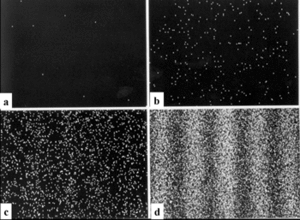
En physique, la dualité onde-corpuscule est un principe selon lequel tous les objets physiques peuvent présenter parfois des propriétés d'ondes et parfois des propriétés de corpuscules. La manifestation de ces propriétés ne dépend pas seulement de l'objet étudié isolément, mais aussi de tout l'appareillage de mesure utilisé. Ce concept fait partie des fondements de la mécanique quantique. Le cas d'école est celui de la lumière, qui présente deux aspects complémentaires selon les conditions d'expérience : elle apparait soit ondulatoire, d’où le concept de longueur d’onde, soit corpusculaire, d'où le concept de photons.
L'expérience d’Afshar est une expérience de mécanique quantique visant à montrer qu'on peut outrepasser le principe de complémentarité de Niels Bohr, en permettant d'observer, simultanément, l'aspect corpusculaire et ondulatoire de la lumière.
L'interprétation de Bohm de la mécanique quantique a été formulée en 1952 par le physicien David Bohm. Il s'agit d'un développement de la théorie de l'onde pilote imaginée par Louis de Broglie en 1927. Elle est aussi connue sous les noms d'interprétation ontologique et d'interprétation causale.